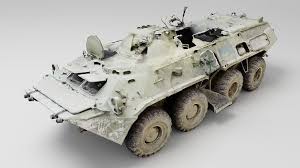
Label: BTR